Melting the Venusberg

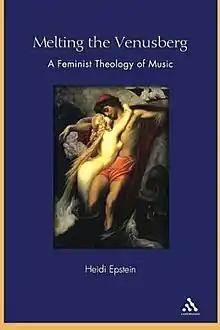

Melting the Venusberg: A Feminist Theology of Music is a 2004 book by Heidi Epstein, in which the author provides a critique of the foundations of the understanding of Western music. She argues that this understanding has reinforced social prejudices, particularly those against women and this is more evident in religious music.